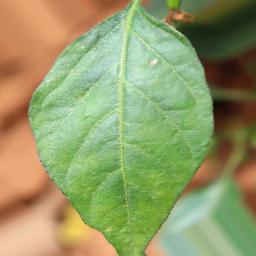
Label: healthy